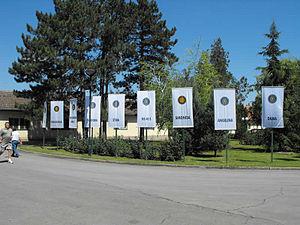
Rimski Šančevi, en français Les-Tranchées-Romaines, est un quartier industriel, écologique et pavillonnaire du district de Klisa, à Novi Sad, en Voïvodine. Elle se situe géographiquement au nord de la ville. La décharge de la municipalité se trouve à l'Est de Rimski Šančevi. Les rassemblements d'écologistes ont lieu dans le quartier. Au nord de Rimski Šančevi se trouve la ville de banlieue : Čenej.